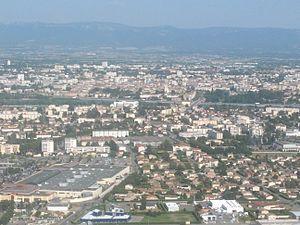
Vue sur Valence (Drôme) depuis la colline de Crussol à Saint-Péray (Ardèche).
Valence est une commune du sud-est de la France, préfecture du département de la Drôme en région Auvergne-Rhône-Alpes. Avec 63 714 habitants recensés en 2017, elle est la ville la plus peuplée de la Drôme et la 8ᵉ d'Auvergne-Rhône-Alpes. Ses habitants sont appelés les Valentinois.